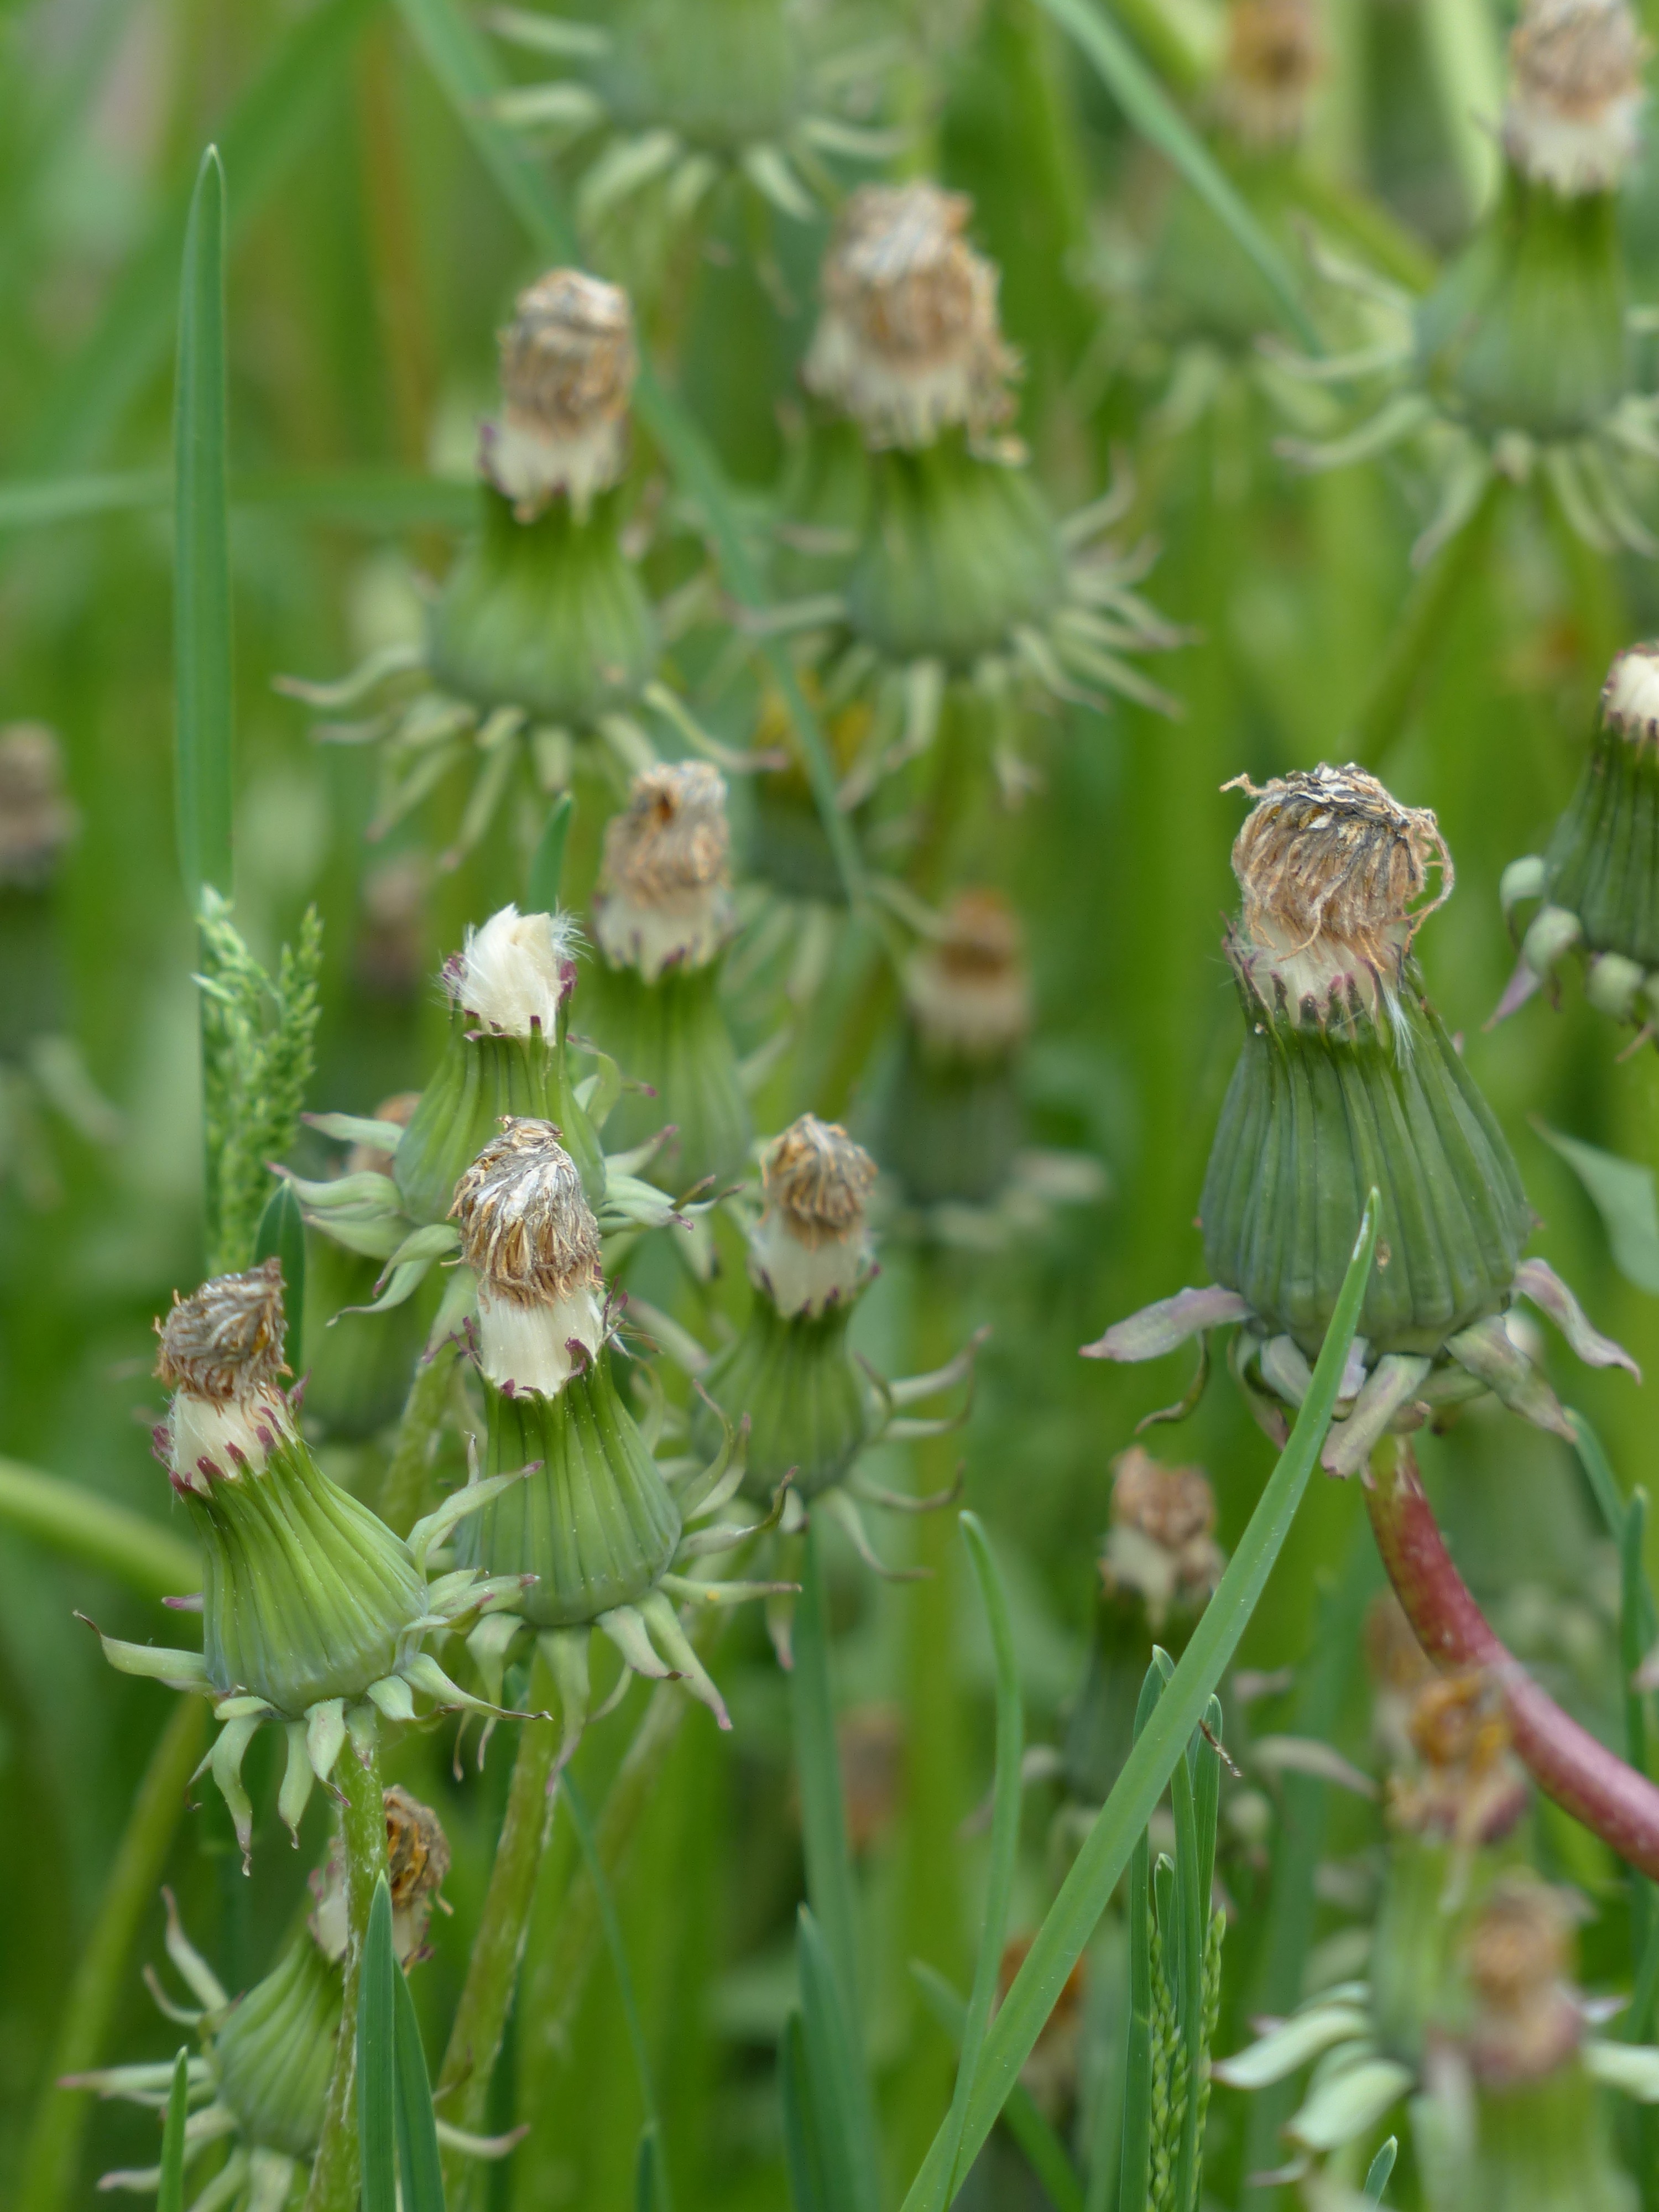
plant, meadow, dandelion, flower, summer, spring, herb, produce, botany, garden, flora, wildflower, weed, pointed flower, asteraceae, taraxacum, thistle, faded, composites, inflorescence, flowering plant, common dandelion, grassland plants, daisy family, taraxacum sect ruderalia, land plant, leontodon